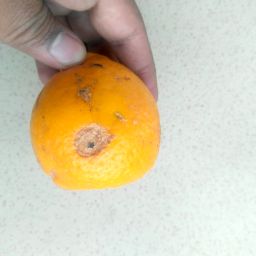
Fruit: Orange
Quality: Bad